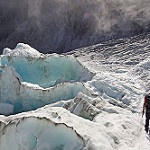
Label: glacier